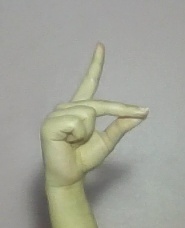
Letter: ta